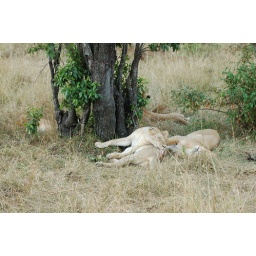
Pride of lions under a tree